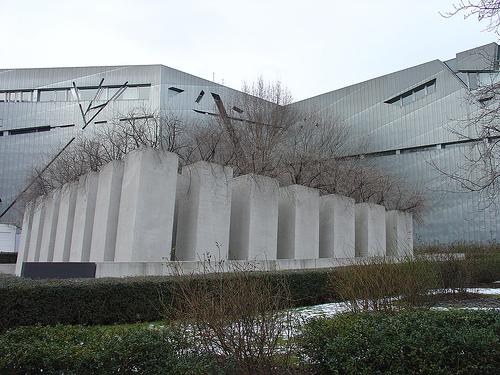
Weather: snow or frosty